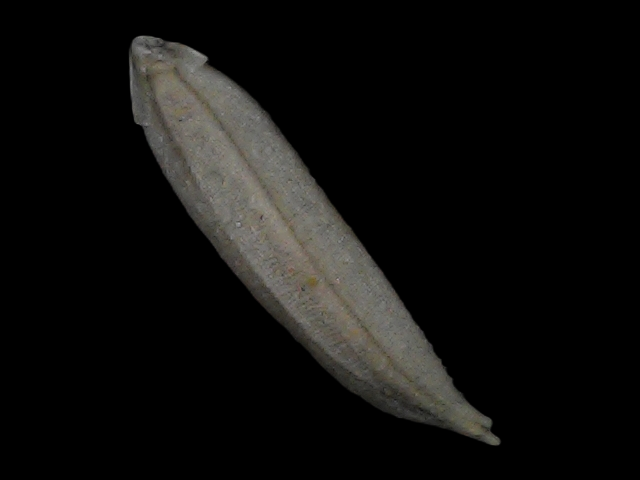
Rice variety: Bd57